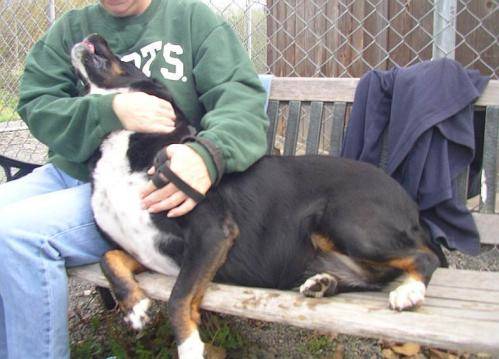
Label: dog